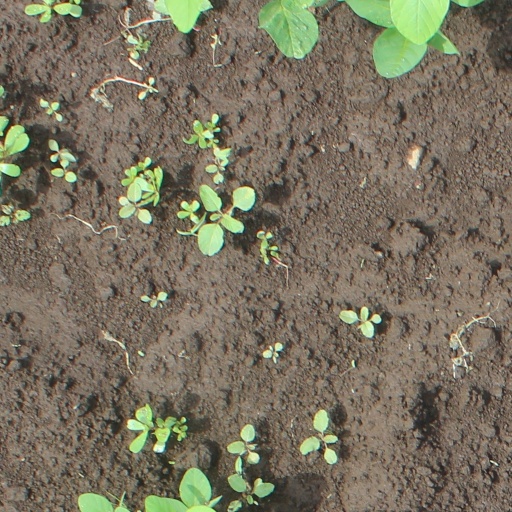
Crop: soybean